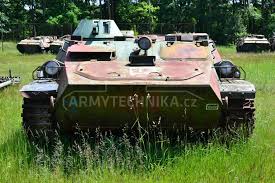
Label: MT_LB